Giuseppe Craffonara

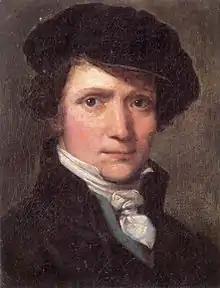
Giuseppe Craffonara, self-portrait

Giuseppe Craffonara (September 7, 1790 – August 12, 1837) was an Italian painter originally from Val Badia.